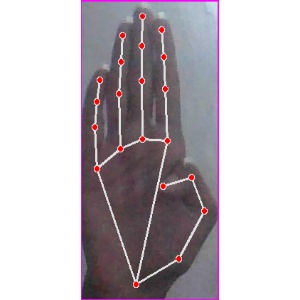
अक्षर: झ